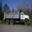
Label: truck